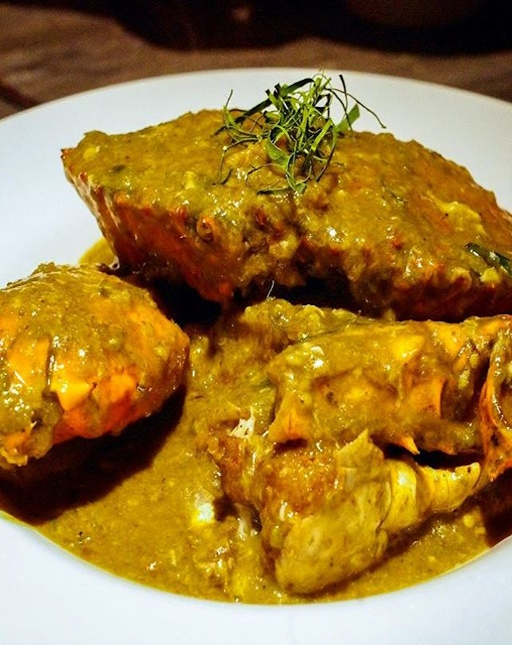
why do i tend to daydream about eating theunhealthy type of food when i get sick ?